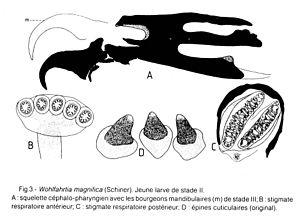
La wohlfahrtiose est une parasitose provoquée par les diptères du genre Wohlfahrtia, de la famille des Sarcophagidae. De nombreuses espèces produisent des myiases, spécifiques ou non, aux animaux et aux hommes.